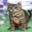
Label: cat